Ode to the Goose

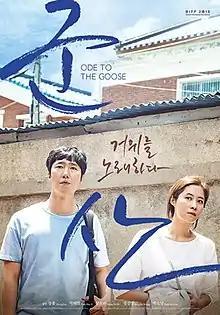
Theatrical poster

Ode to the Goose is a 2018 South Korean drama film written, directed and produced by Zhang Lü. The film stars Park Hae-il, Moon So-ri, Jung Jin-young and Park So-dam. The film had its world premiere at the Busan International Film Festival in October 2018. It was theatrically released on November 8, 2018.